Friedrich Julius Stahl

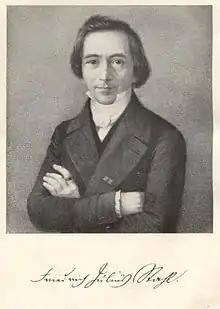
Friedrich Julius Stahl (1840)

Friedrich Julius Stahl (16 January 1802 – 10 August 1861) was a German constitutional lawyer, political philosopher and politician.